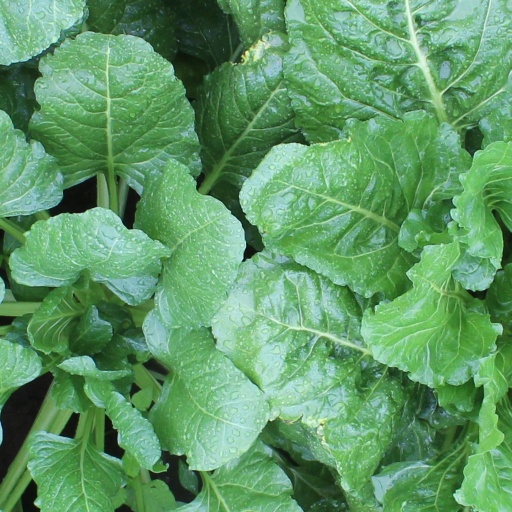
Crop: sugar beet